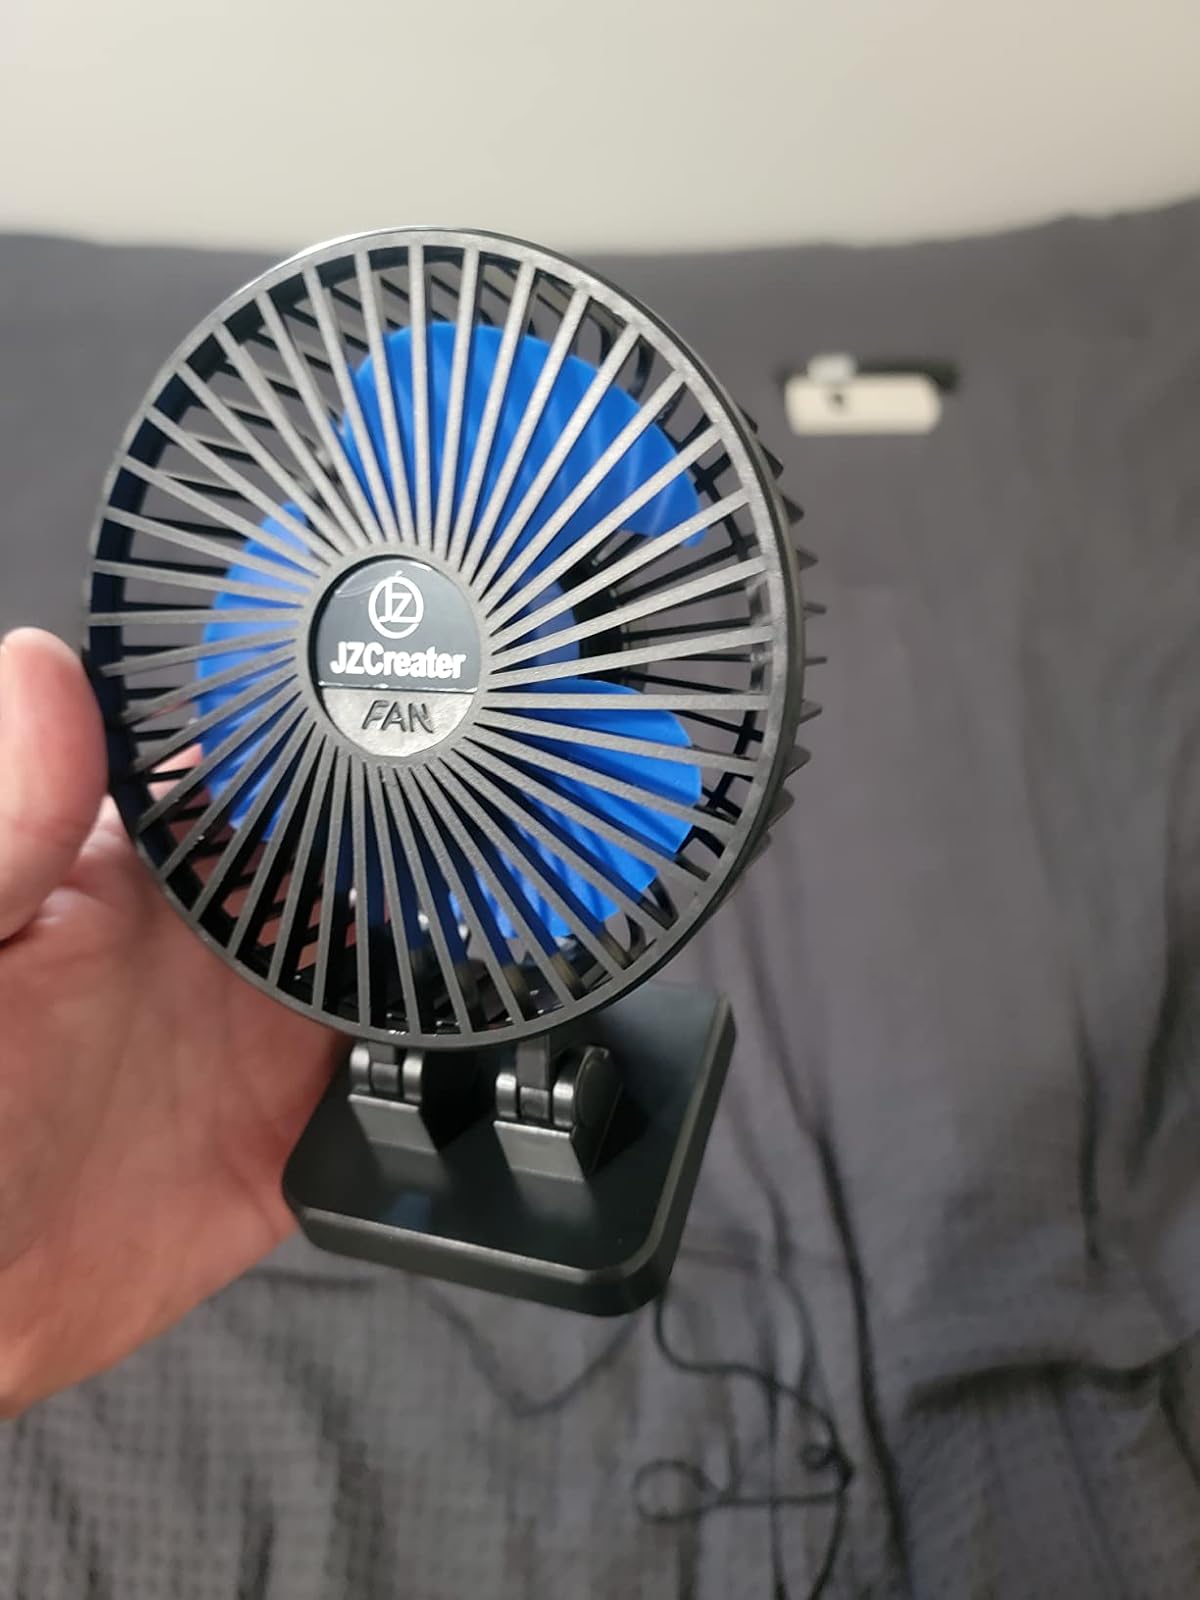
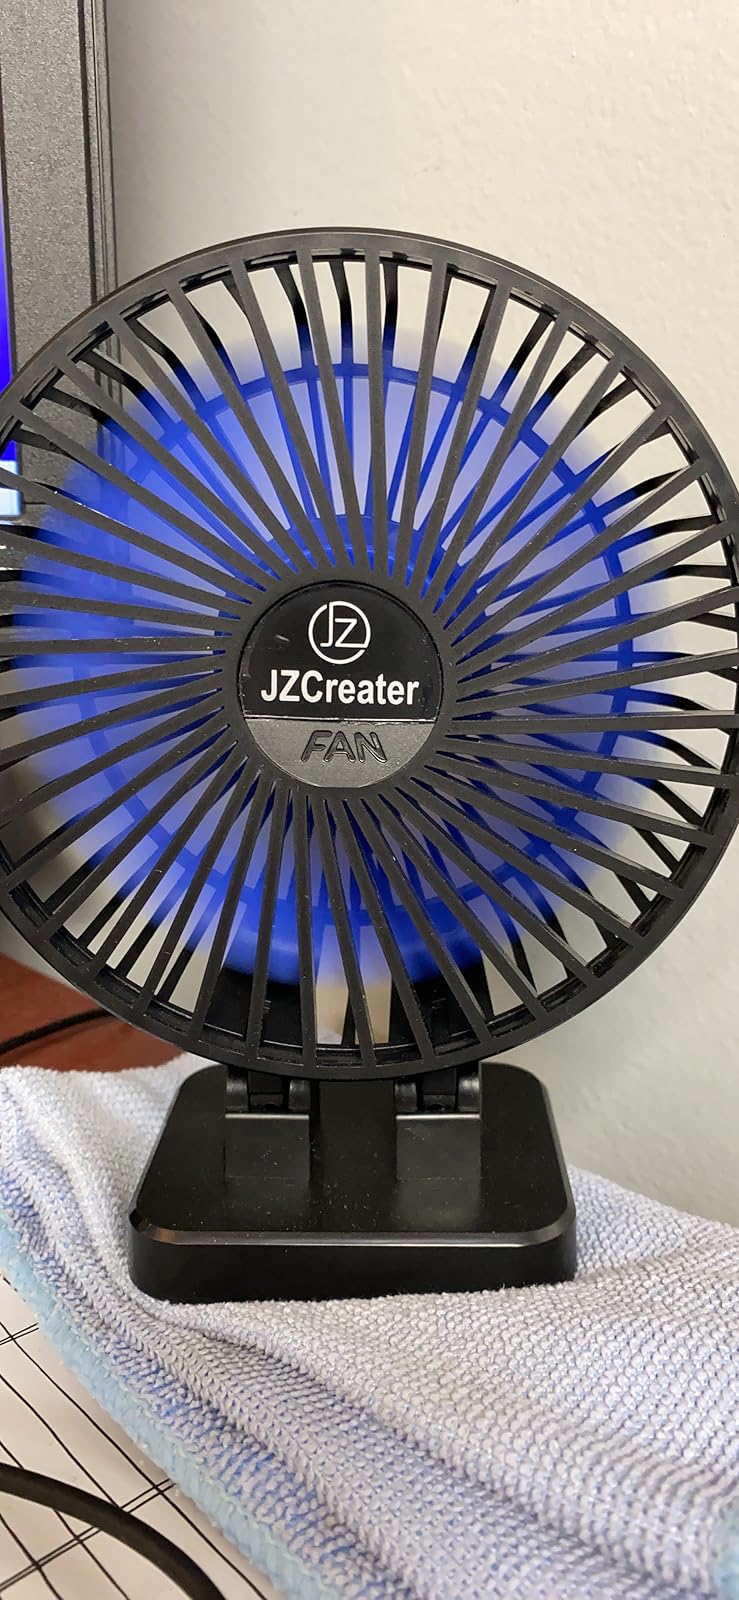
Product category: fan
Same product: yes